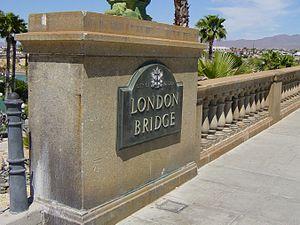
Le London Bridge est un pont situé à Lake Havasu City, en Arizona, aux États-Unis.